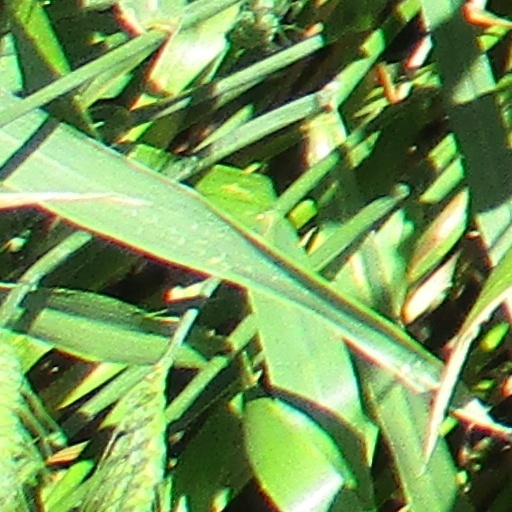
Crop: wheat